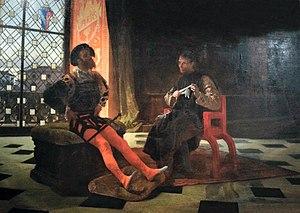
Nicolas Machiavel est un penseur humaniste florentin de la Renaissance, né le 3 mai 1469 à Florence, ville où il meurt le 21 juin 1527. Théoricien de la politique, de l'histoire et de la guerre, mais aussi poète et dramaturge, il a été pendant quatorze ans fonctionnaire de la République florentine pour laquelle il a effectué plusieurs missions diplomatiques, notamment auprès de la papauté et de la cour de France. Durant toutes ces années, il observe de près la mécanique du pouvoir et le jeu des ambitions concurrentes. Machiavel est à ce titre, avec Thucydide, l'un des fondateurs du courant réaliste en politique internationale. Deux livres majeurs ont surtout assuré la célébrité du Florentin : Le Prince et Discours sur la première décade de Tite-Live.